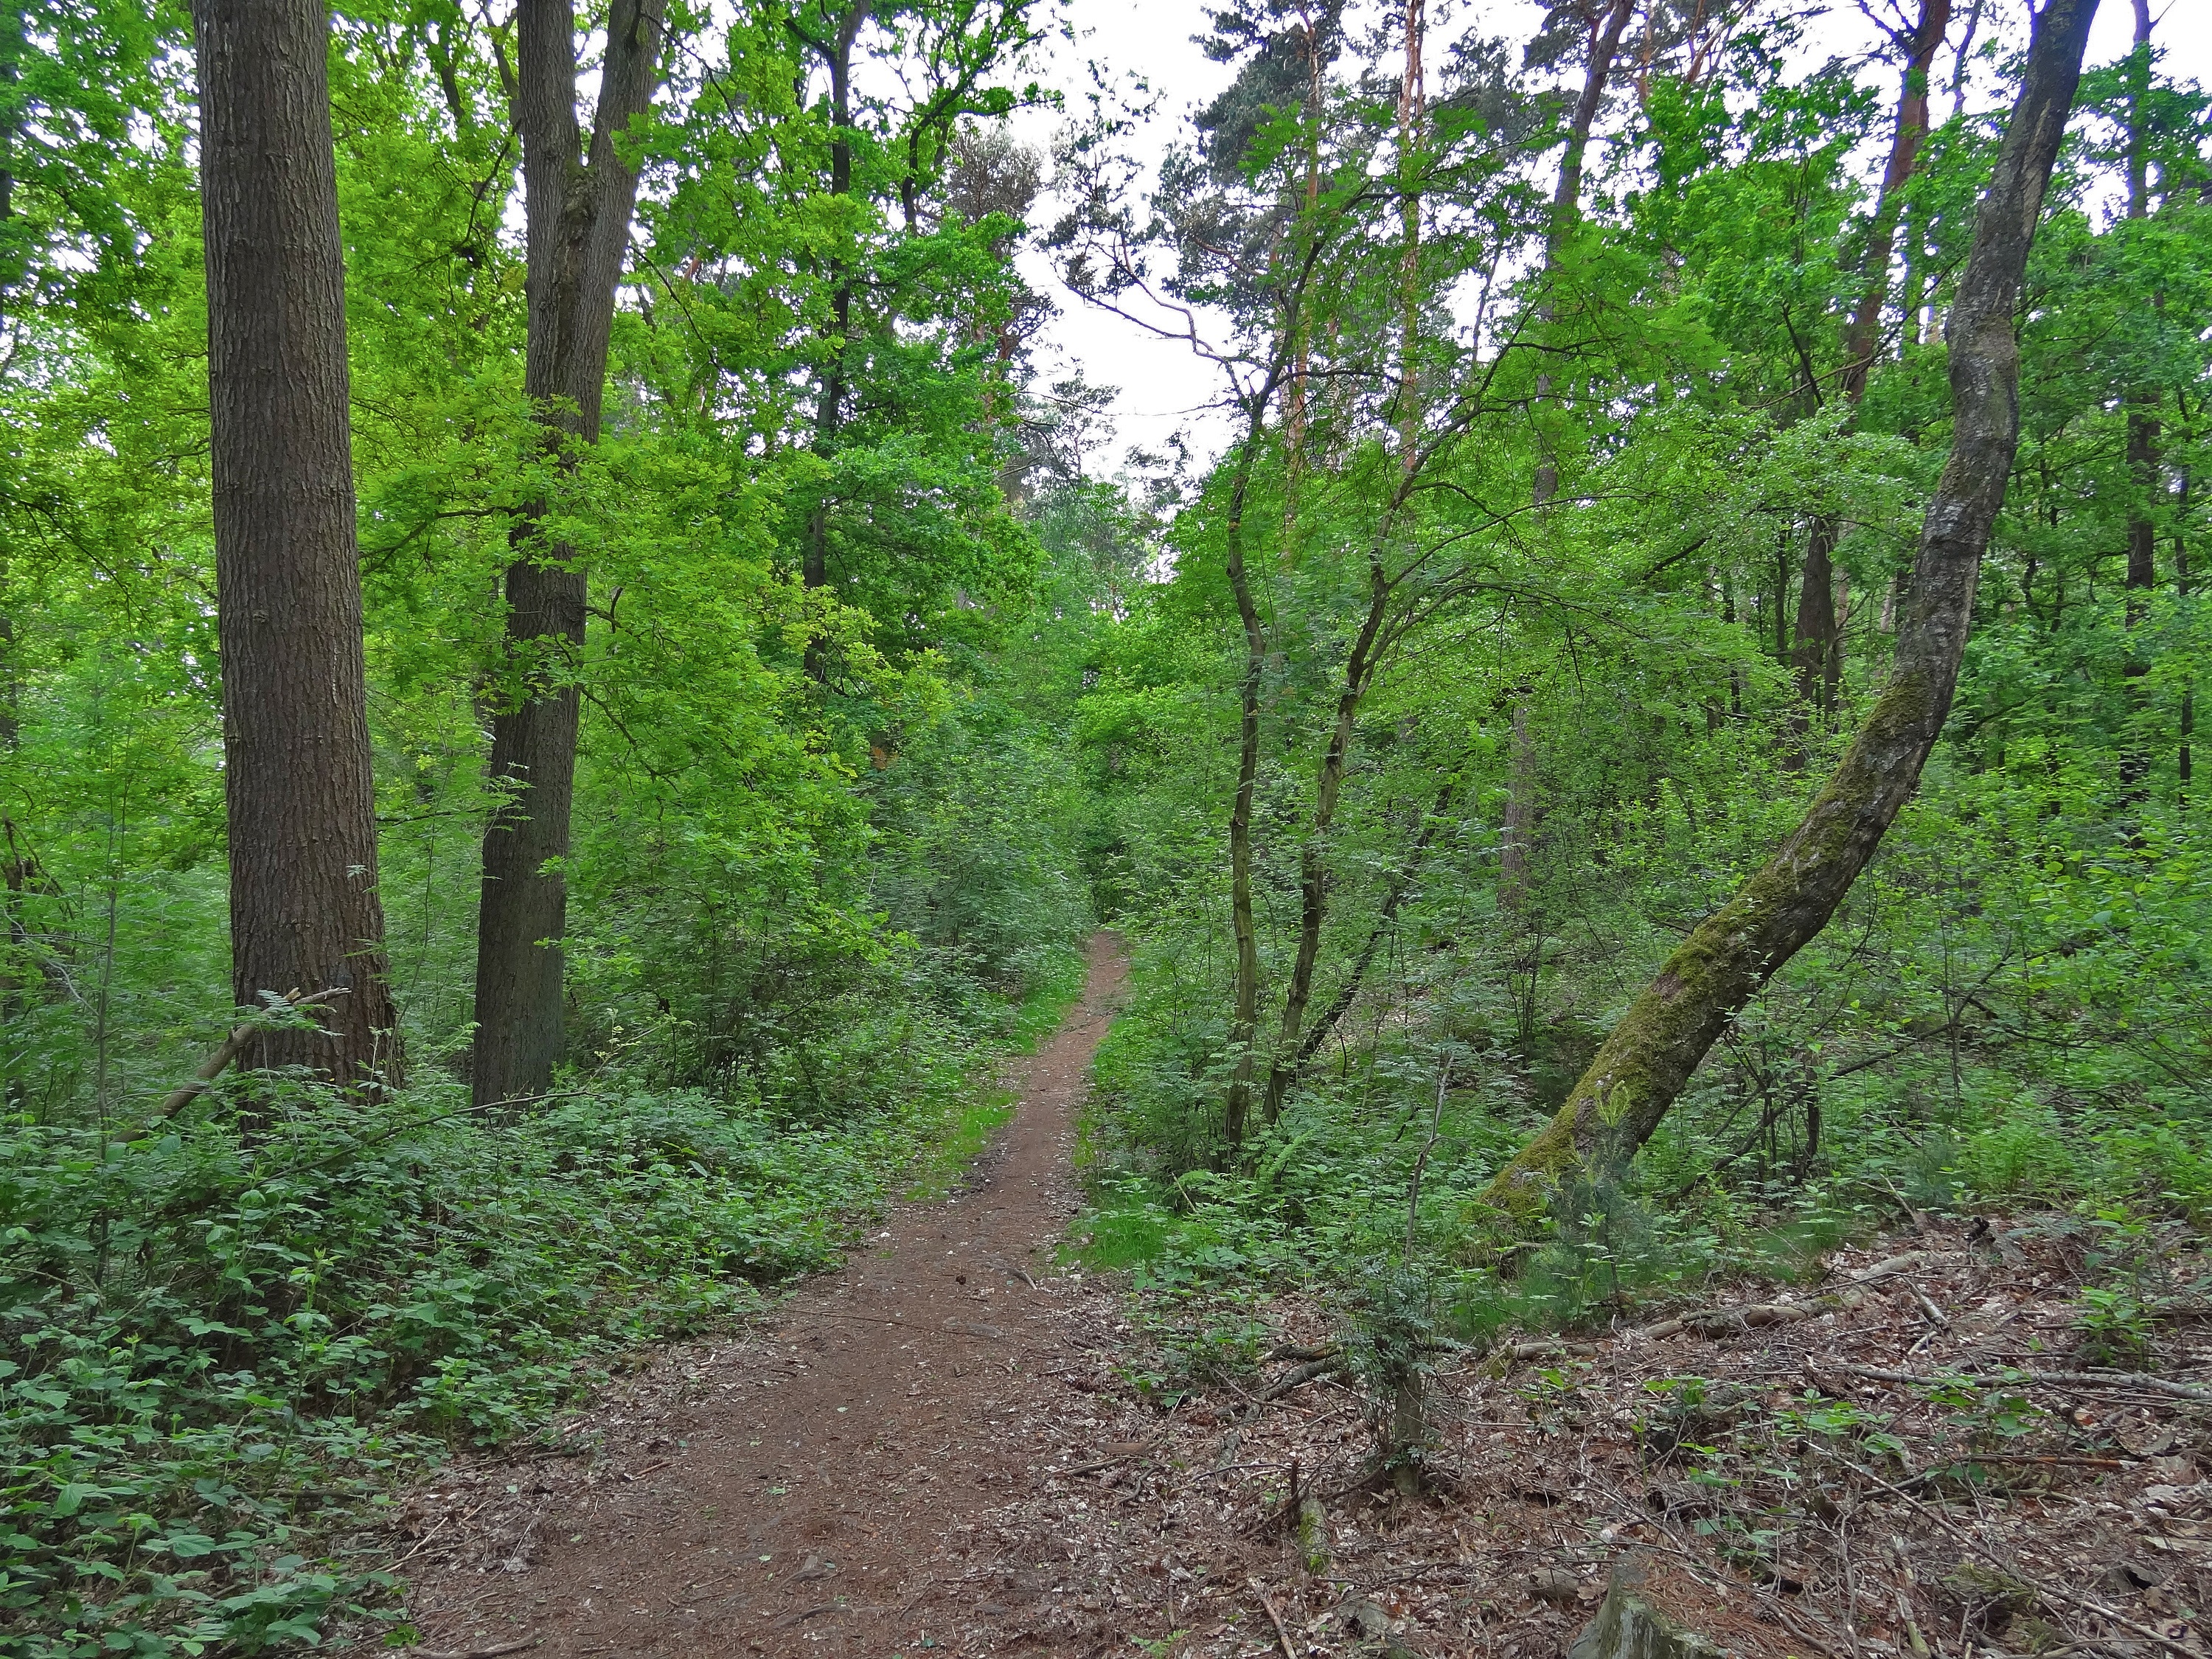
tree, forest, trail, summer, jungle, birch, soil, ridge, mixed forest, vegetation, rainforest, deciduous, oak, woodland, habitat, away, ecosystem, blackberries, forest path, nature reserve, walk in the forest, beech wood, biome, old growth forest, natural environment, temperate broadleaf and mixed forest, temperate coniferous forest, summer forest